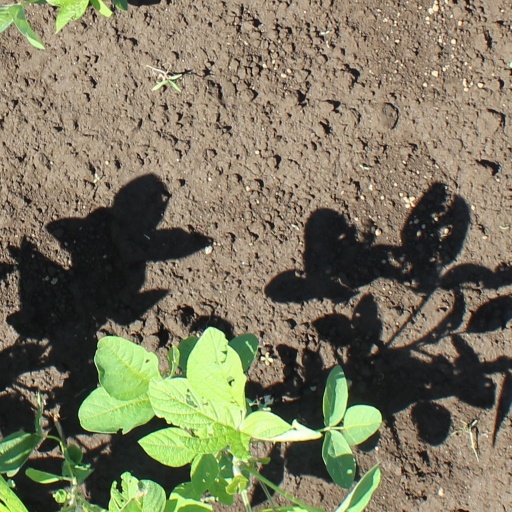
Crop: soybean